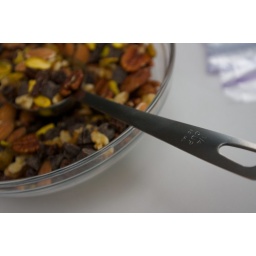
1/4 cup in each bag